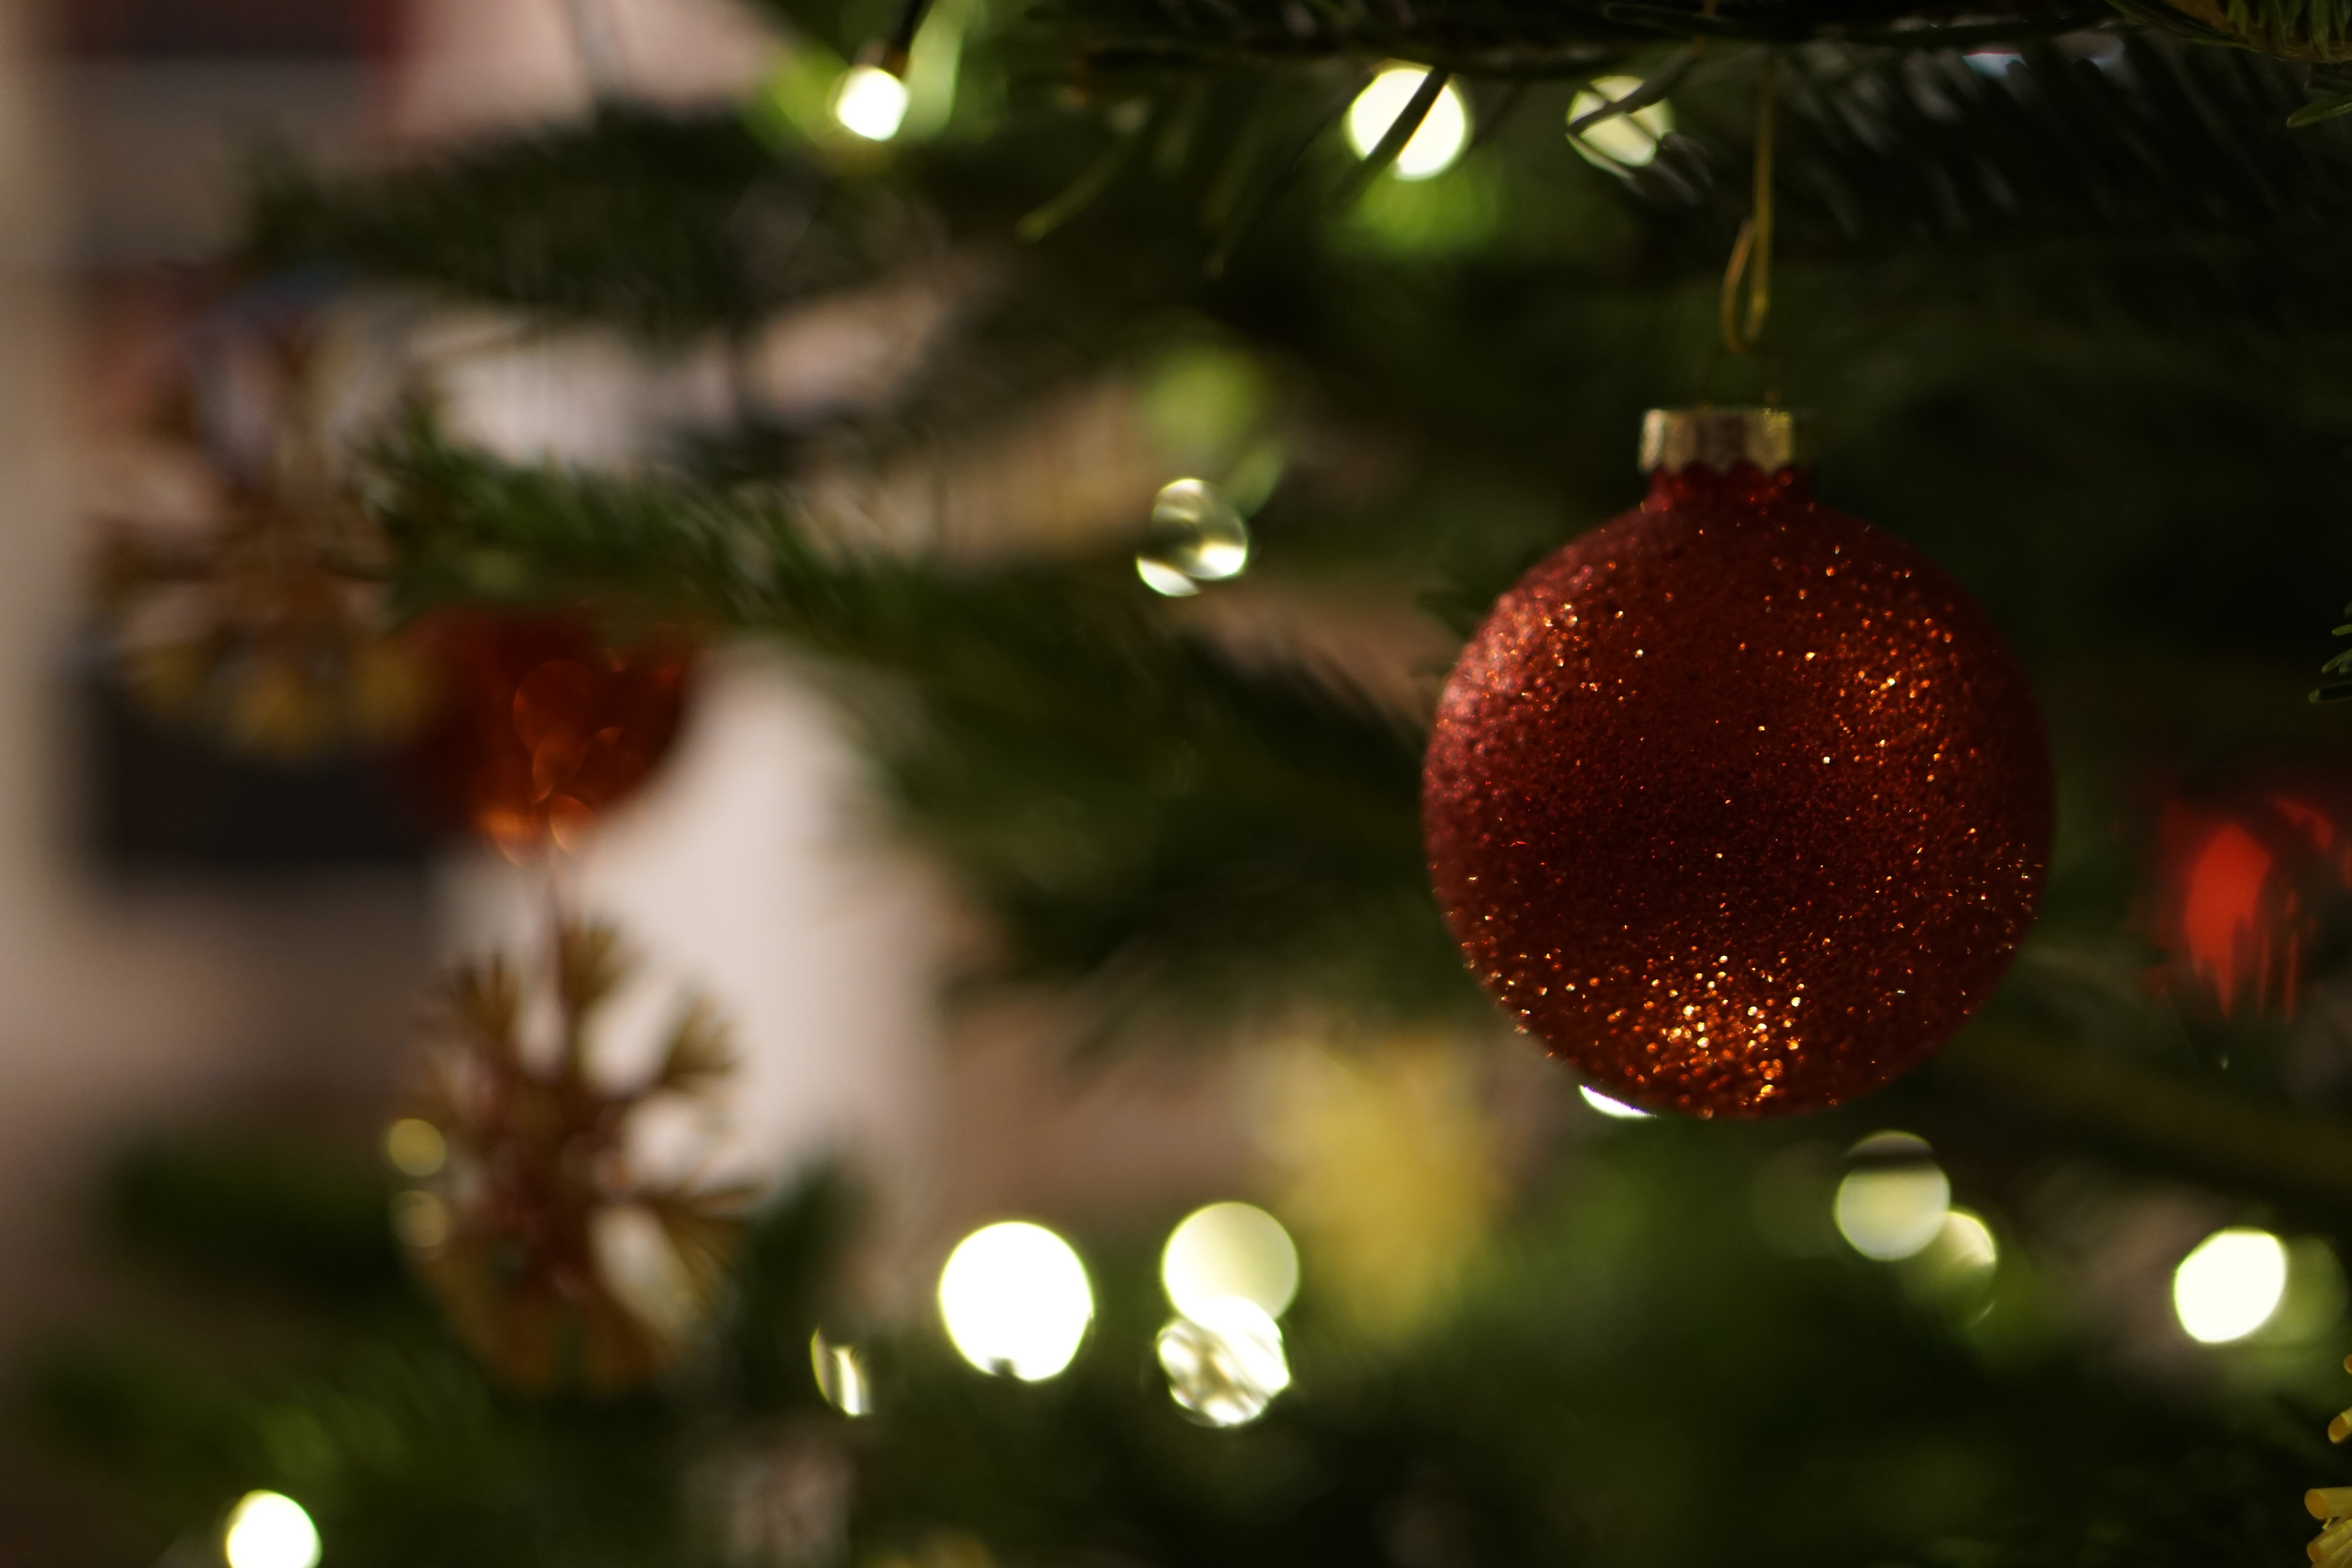
tree, branch, plant, flower, holiday, christmas, fir, christmas tree, advent, christmas decoration, christmas angel, angel, candles, ball, macro photography, x mas, woody plant